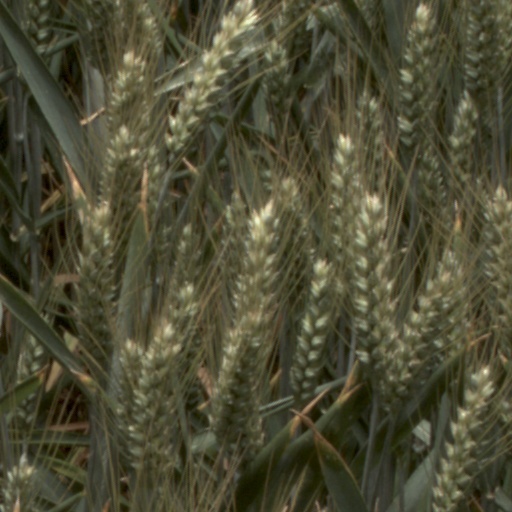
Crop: wheat